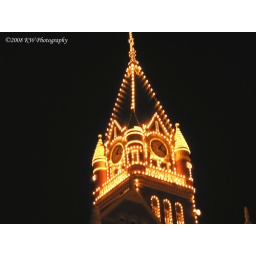
Night view of the clock tower on University Hall, aka. Davis Administration Building on the campus of Friends University in Wichita.